Encelia farinosa

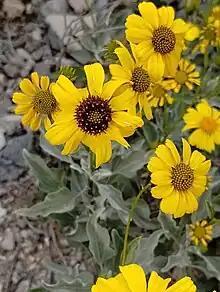
"var. phenicodonta"

Two varieties of "E. farinosa" are recognized by "Flora of North America".